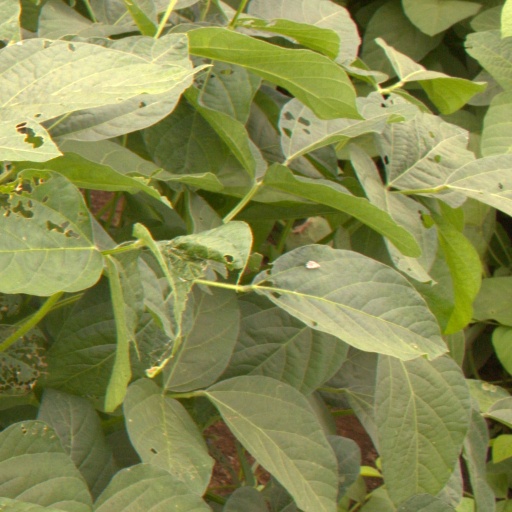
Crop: soybean